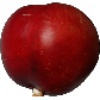
Label: Nectarine 1